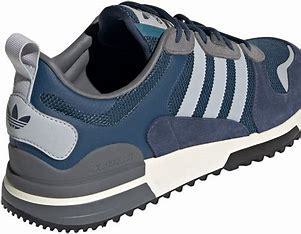
Brand: Adidas
Model: ZX 700 HD